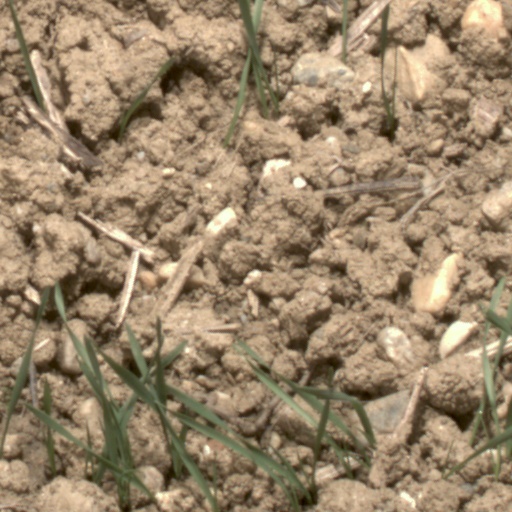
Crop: wheat